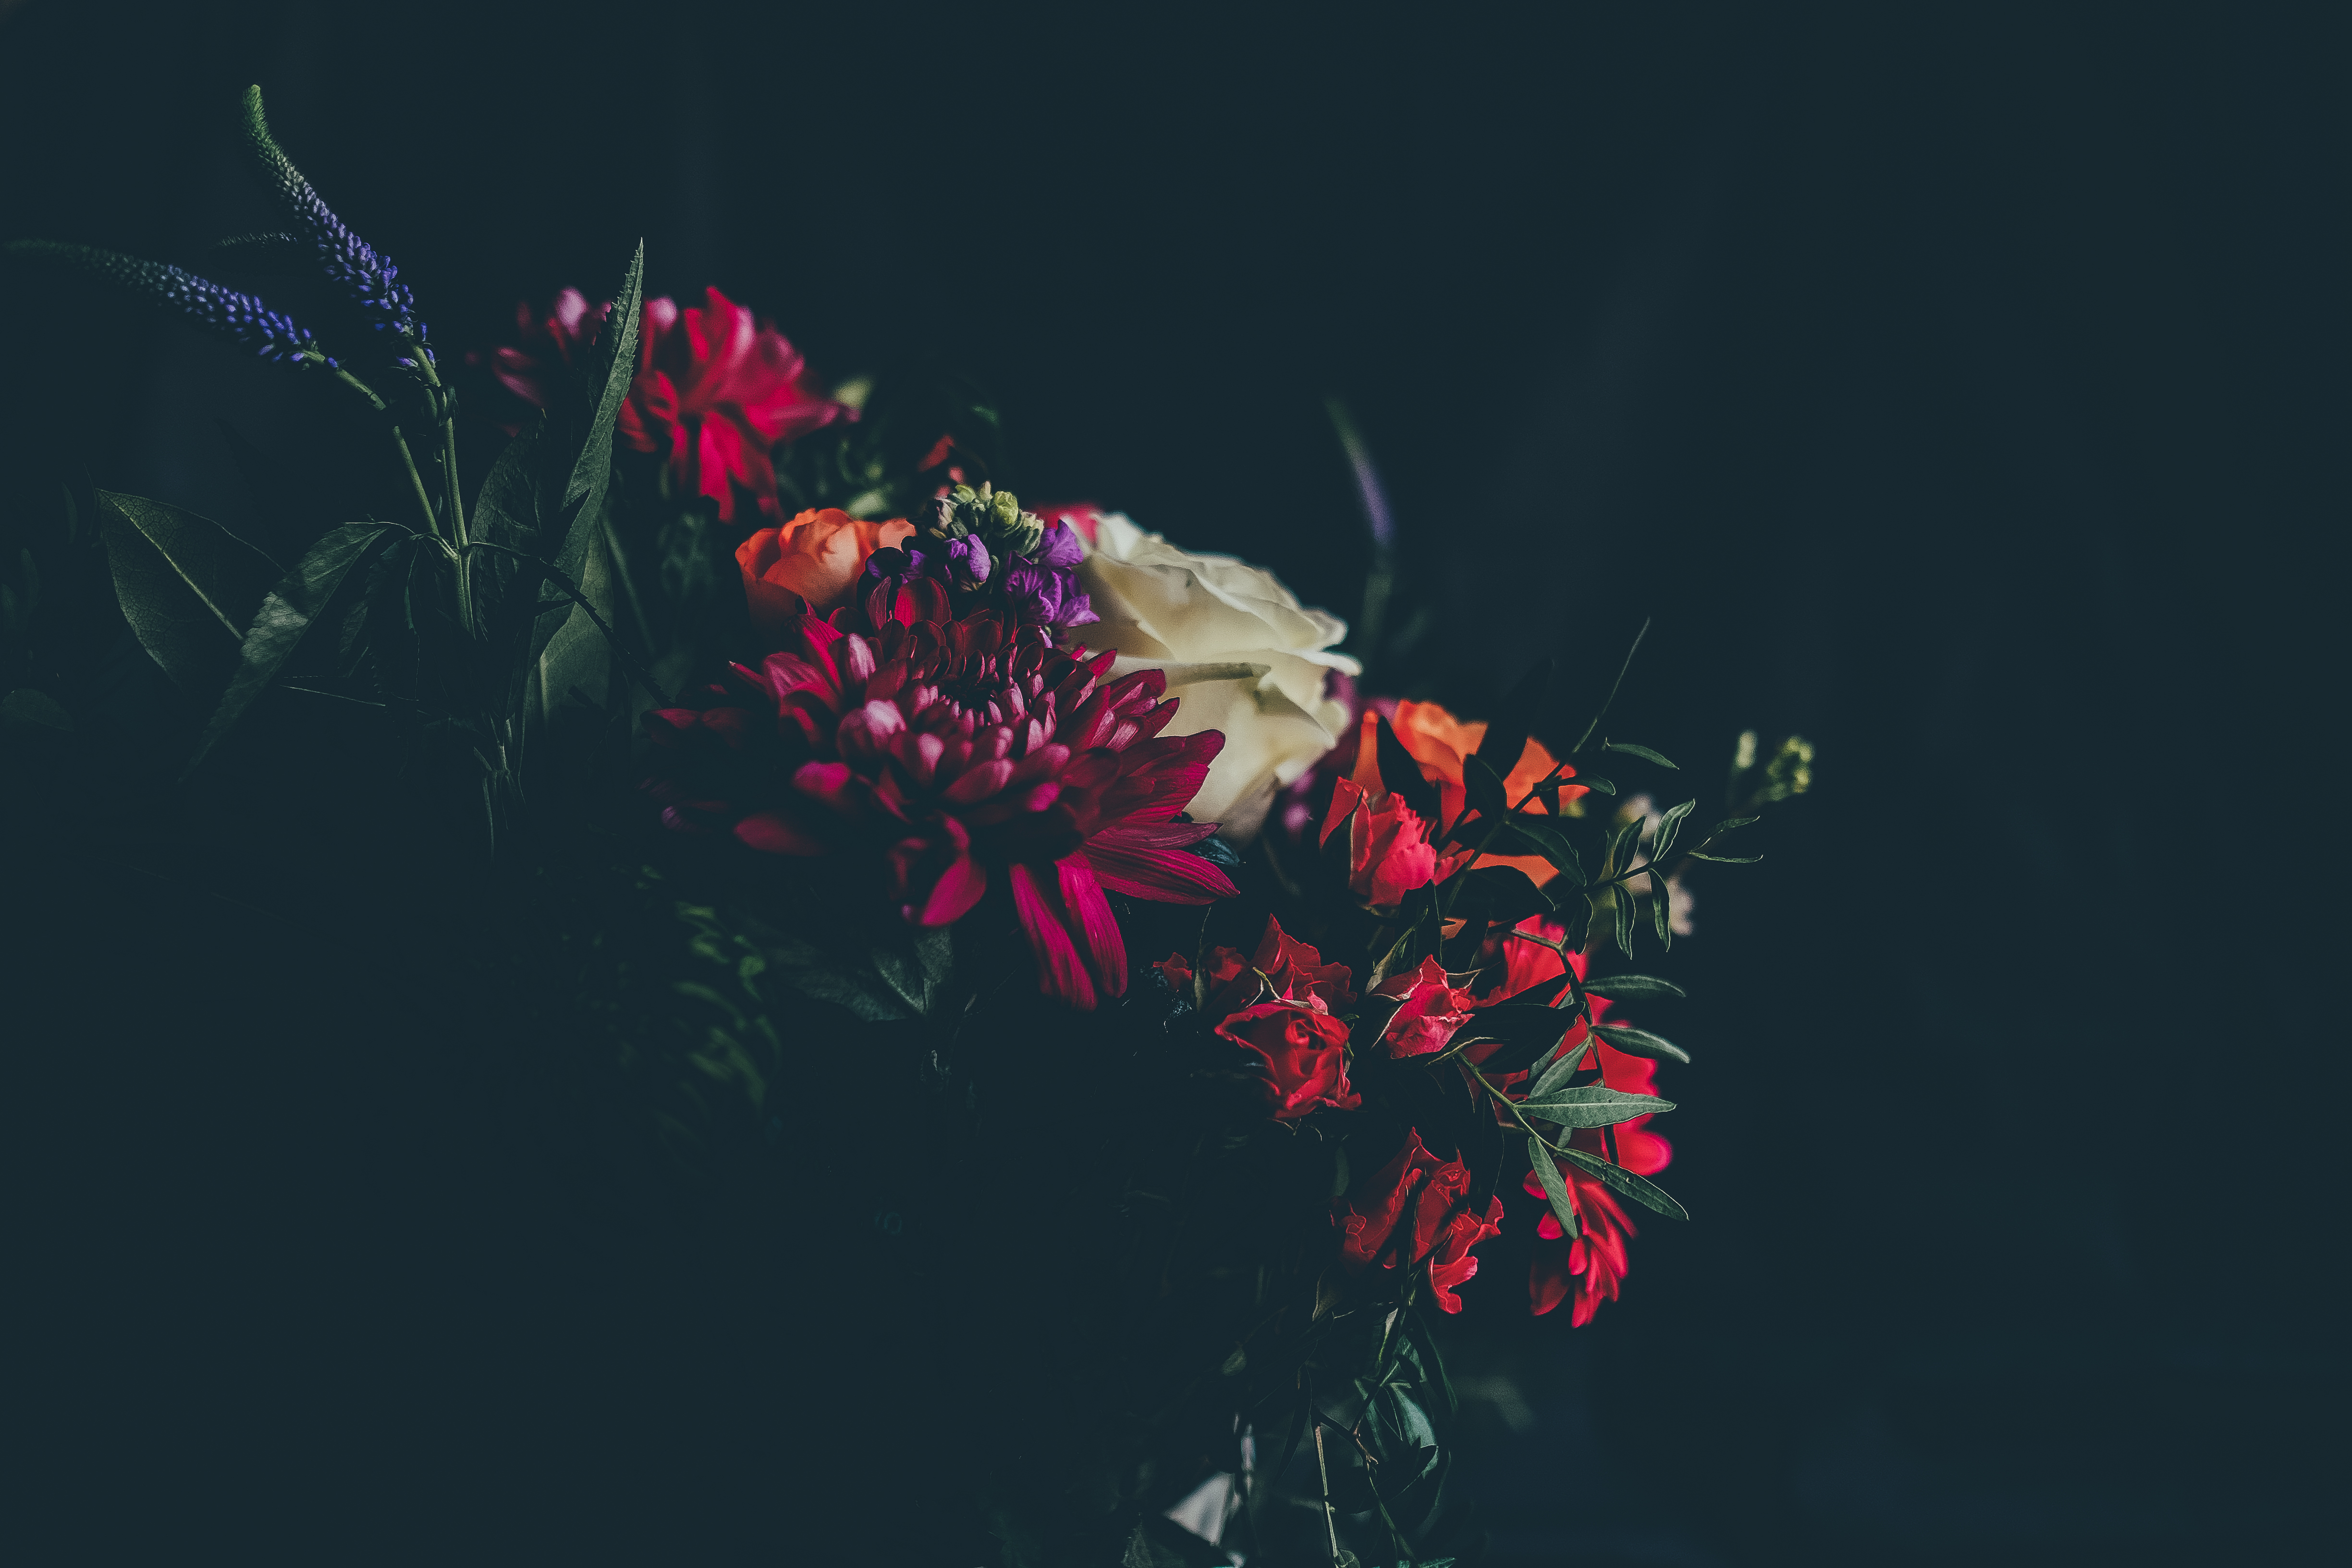
nature, branch, blossom, light, plant, leaf, flower, petal, floral, bouquet, reflection, red, color, autumn, darkness, flora, botanical, macro photography, computer wallpaper